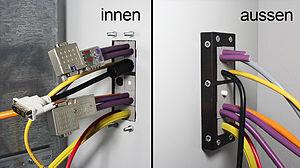
Passage de câbles assemblé dans une armoire électrique